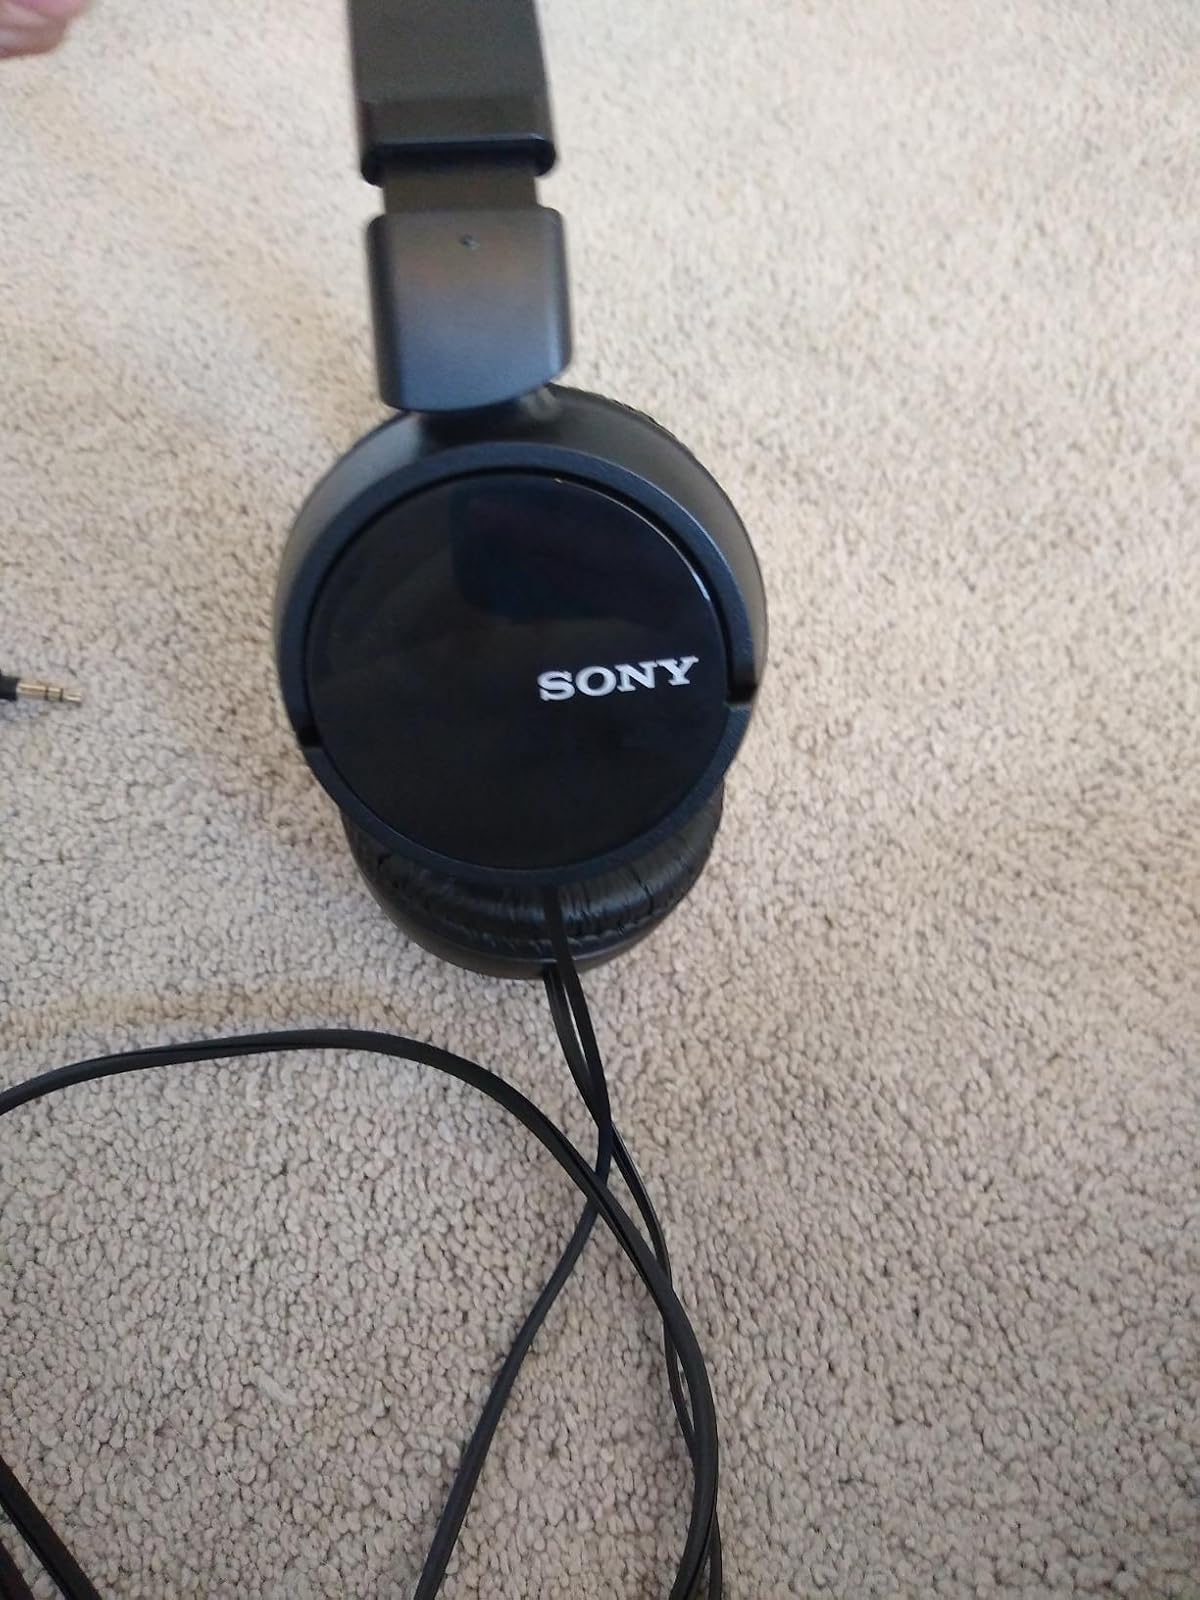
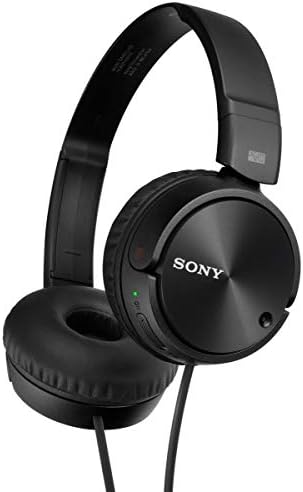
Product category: headphones
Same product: yes